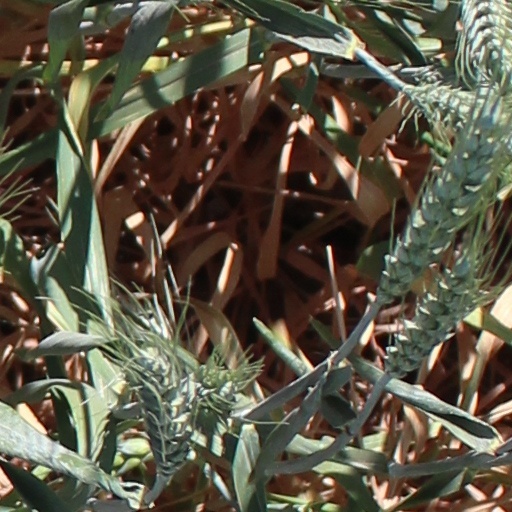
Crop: wheat